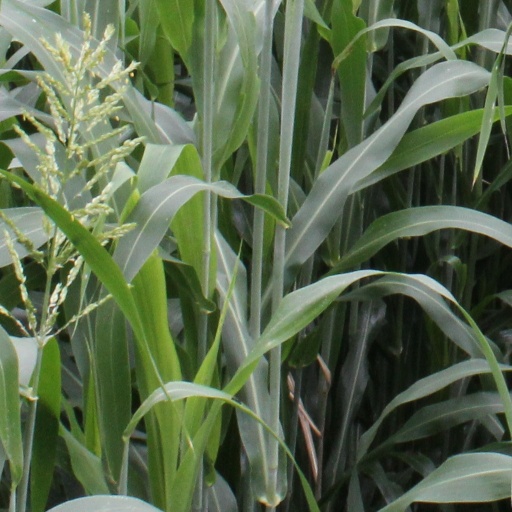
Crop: sorghum